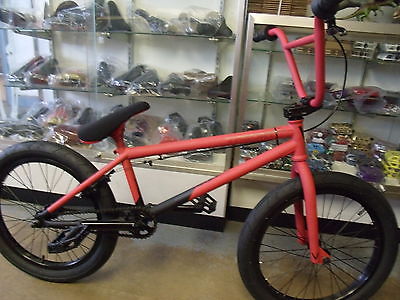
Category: bicycle